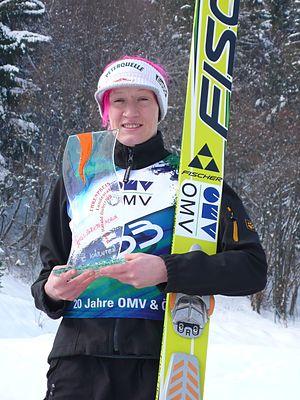
La cérémonie du podium de la Coupe continentale féminine de saut à ski à Villach le 14 février 2010